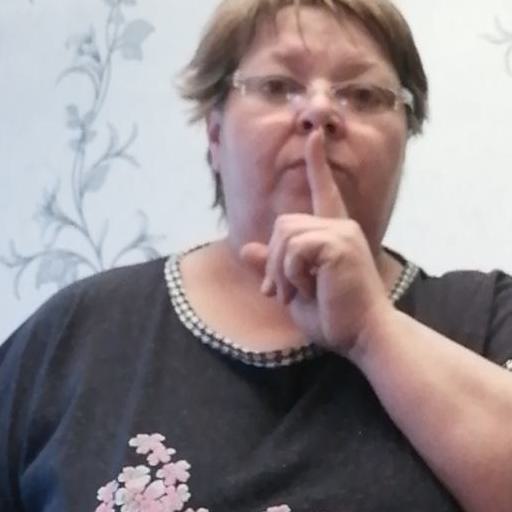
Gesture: mute